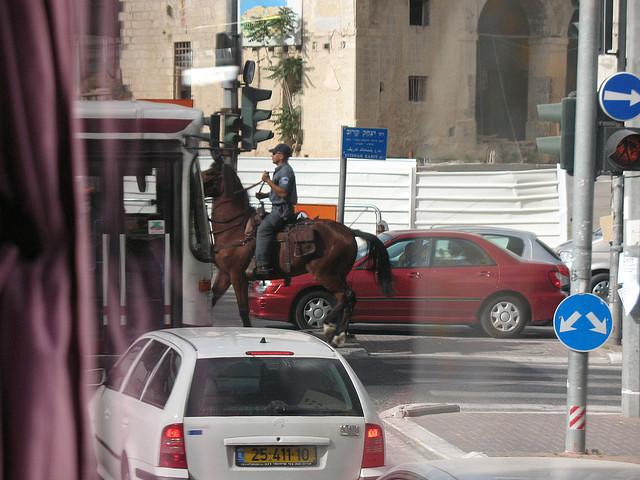
BUSY INTERSECTION WITH CARS, SIGNS, A BUS AND A MAN ON HORSEBACK